Calcium sulfate

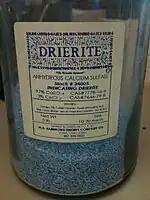

When sold at the anhydrous state as a desiccant with a color-indicating agent under the name Drierite, it appears blue (anhydrous) or pink (hydrated) due to impregnation with cobalt(II) chloride, which functions as a moisture indicator.